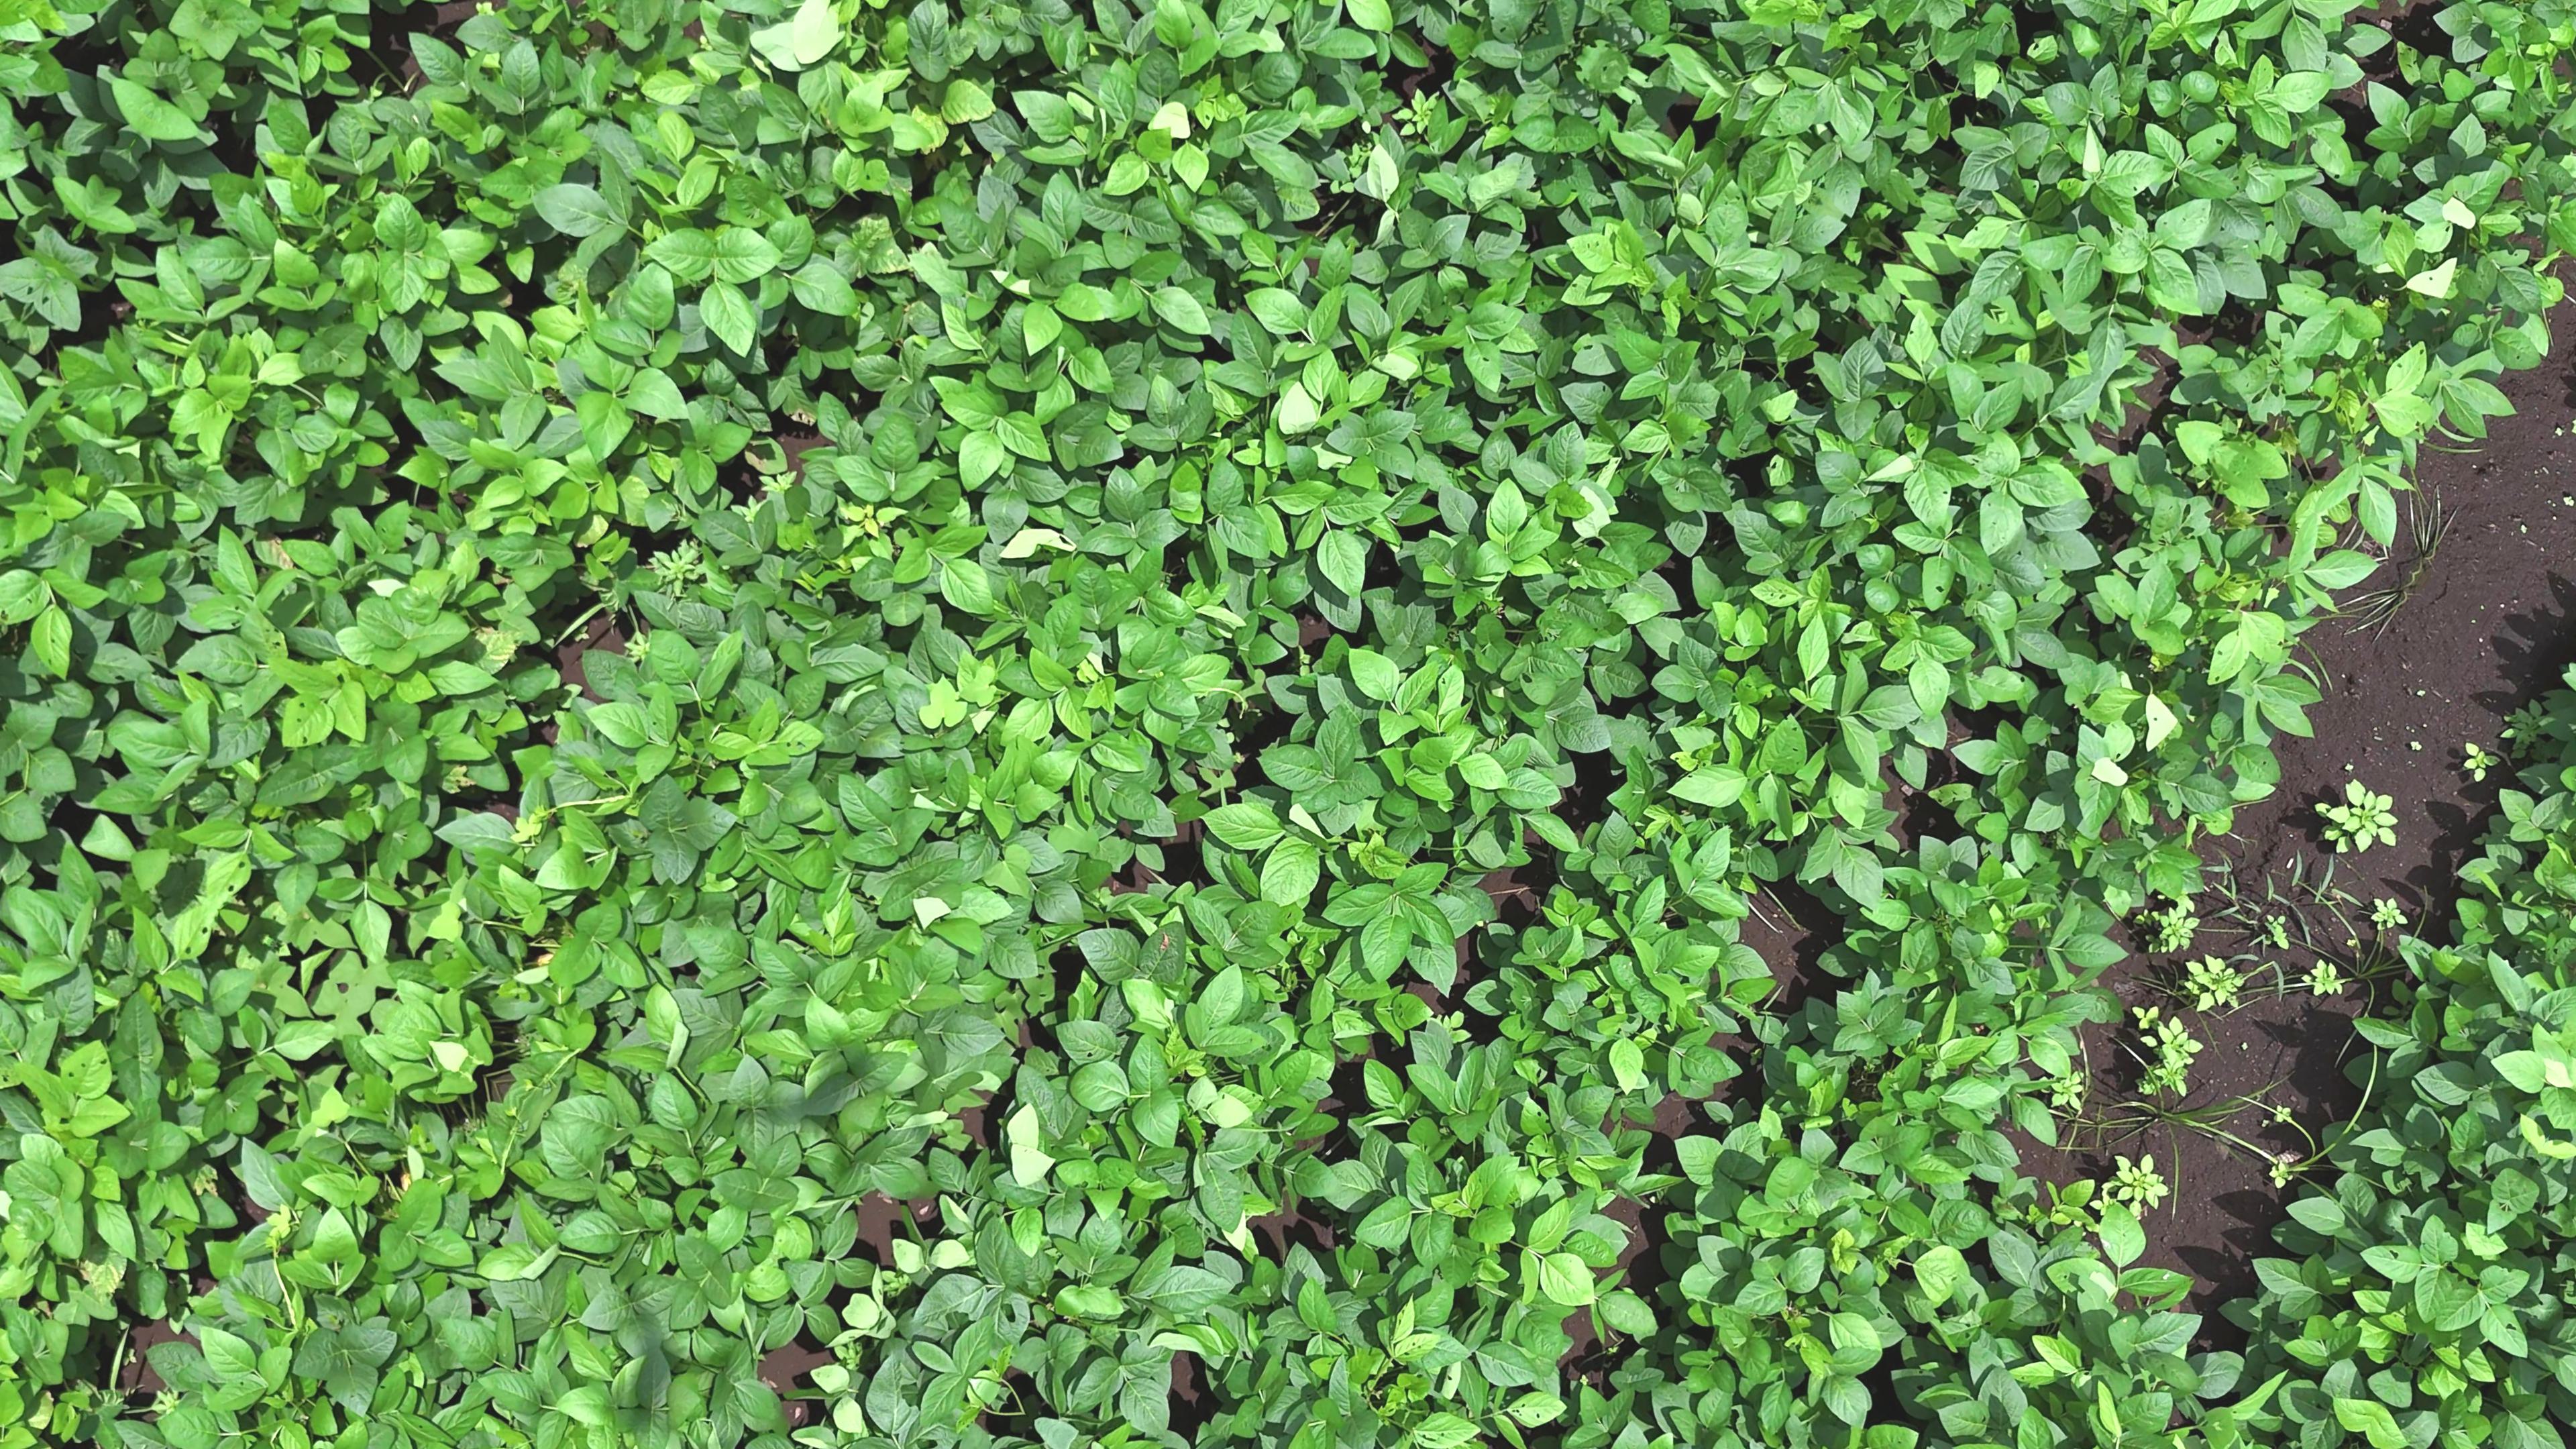
Label: Healthy